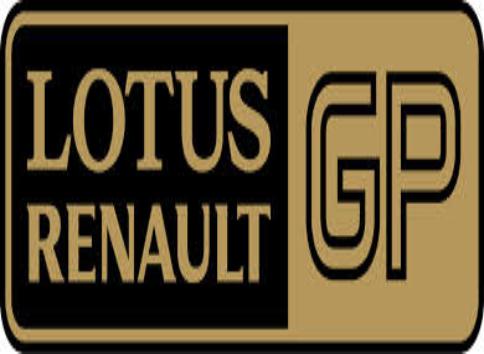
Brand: Lotus Cars
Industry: Transportation